Slow earthquake

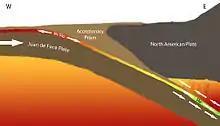
Cascadia Subduction Cross Section

Faulting takes place all over Earth; faults can include convergent, divergent, and transform faults, and normally occur on plate margins. some of the locations that have been recently studied for slow earthquakes include: Cascadia, California, Japan, New Zealand, Mexico, and Alaska. The locations of slow earthquakes can provide new insights into the behavior of normal or fast earthquakes. By observing the location of tremors associated with slow-slip and slow earthquakes, seismologists can determine the extension of the system and estimate future earthquakes in the area of study.